HMS Temeraire (1798)

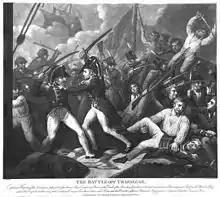
"Captain Harvey of the Temeraire ... clearing the deck of the French and Spaniards ..."

"Temeraire" then rammed into "Redoutable", dismounting many of the French ship's guns, and worked her way alongside, after which her crew lashed the two ships together. "Temeraire" now poured continuous broadsides into the French ship, taking fire as she did so from the 112-gun Spanish ship lying off her stern, and from the 74-gun French ship , which came up on "Temeraire"s un-engaged starboard side. Harvey ordered his gun crews to hold fire until "Fougueux" came within point blank range. "Temeraire"s first broadside against "Fougueux" at a range of caused considerable damage to the Frenchman's rigging, and she drifted into "Temeraire", whose crew promptly lashed her to the side. "Temeraire" was now lying between two French 74-gun ships. As Harvey later recalled in a letter to his wife "Perhaps never was a ship so circumstanced as mine, to have for more than three hours two of the enemy's line of battle ships lashed to her." "Redoutable", sandwiched between "Victory" and "Temeraire", suffered heavy casualties, reported by Captain Lucas as amounting to 300 dead and 222 wounded. During the fight grenades thrown from the decks and topmasts of "Redoutable" killed and wounded a number of "Temeraire"s crew and set her starboard rigging and foresail on fire. There was a brief pause in the fighting while both sides worked to douse the flames. "Temeraire" narrowly escaped destruction when a grenade thrown from "Redoutable" exploded on her maindeck, nearly igniting the after-magazine. Master-At-Arms John Toohig prevented the fire from spreading and saved not only "Temeraire", but the surrounding ships, which would have been caught in the explosion.